Demas T. Craw

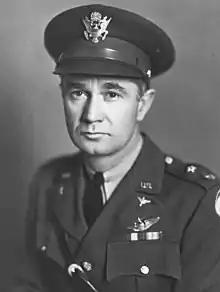
Demas T. Craw circa 1940

Demas Thurlow "Nick" Craw (April 9, 1900 – November 8, 1942) was a United States Army Air Forces officer and a recipient of the United States military's highest decoration—the Medal of Honor—for his actions in World War II. Craw and Maj. Pierpont M. Hamilton were the first Army Air Forces recipients of the Medal in the European-Mediterranean theater of World War II and the only AAF members to be awarded that decoration for valor not involving air combat.